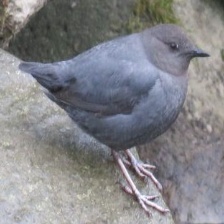
Species: AMERICAN DIPPER
Scientific name: CINCLUS MEXICANUS